Micromon

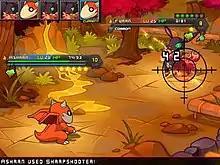
This is Tamer battle taking place within Micromon. Similarities between the game and Pokémon are numerous and easily identifiable. An example of a difference is the top-left hand side of the screen, which shows the order of turns.

The gameplay is very similar to "Pokémon" games, with some minor differences. Players carry up to 6 Micromon with them and battle other monsters with the aim of defeating or capturing them. As the world is entirely digital, Micromon are caught using chips. Players have to explore 5 worlds, and defeat Tamers they come across. Acquiring special Eggs allow them to randomly spin for a new Micromon, which then can become part of their party. There are 6 Micromon types: Water, Mineral, Normal, Wind, Fire, and Special. The game "borrow[s] the fundamental mechanics of exploiting innate weaknesses of monster types and leveling a team up", as well as evolving. As well as changes involving which type is weak or strong against another, another big change is that "instead of permanently forgetting a move to learn a new one, Micromon retain all of their skills, letting you decide which four to equip at any time". Similar to Nurse Joy in the "Pokémon" series, there are various characters who recur in all of the worlds and provide a service. These include B002 who allows the player to travel between worlds, a man who has information on the game mechanics, and a travelling item-seller.